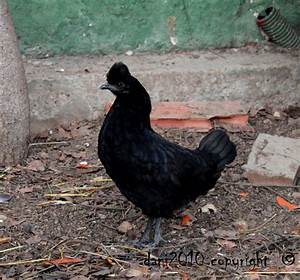
Label: gallina